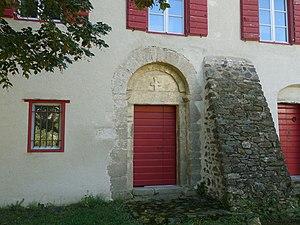
Presbytère, église Saint-Étienne d'Urbanya, Pyrénées-Orientales, France